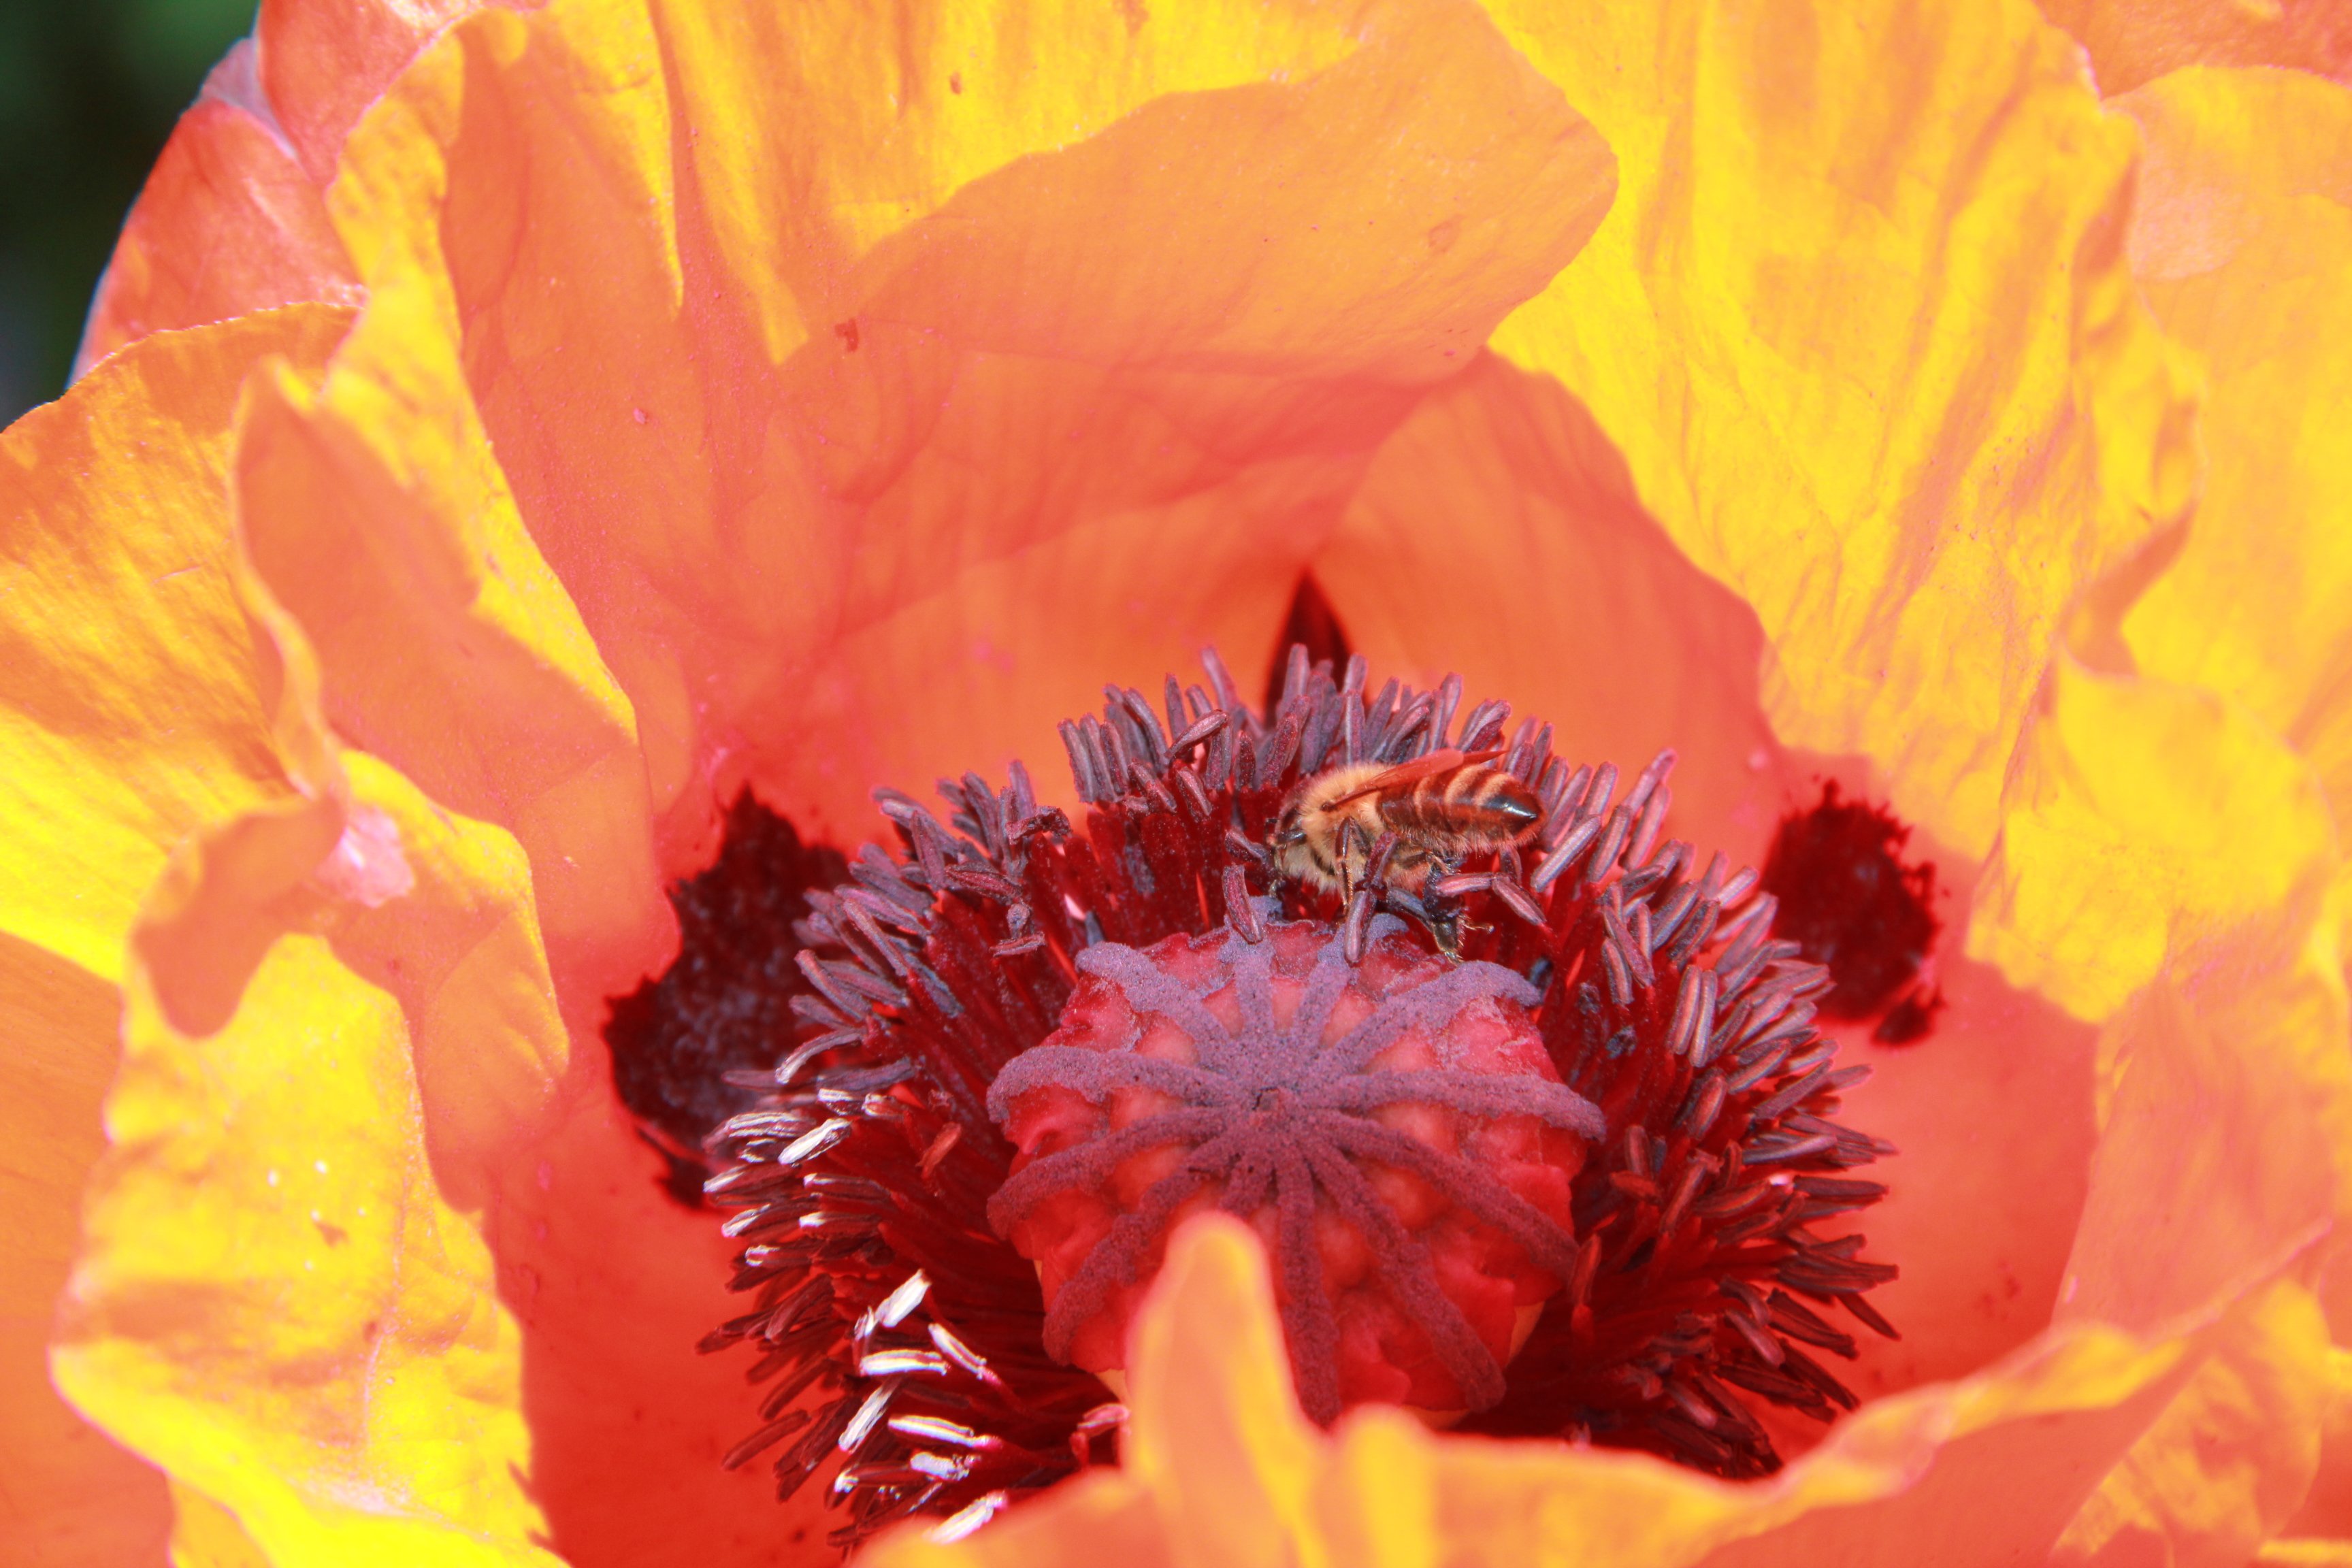
blossom, plant, flower, petal, bloom, spring, red, yellow, flora, wildflower, close up, bee, poppy, coquelicot, macro photography, flowering plant, land plant, poppy family